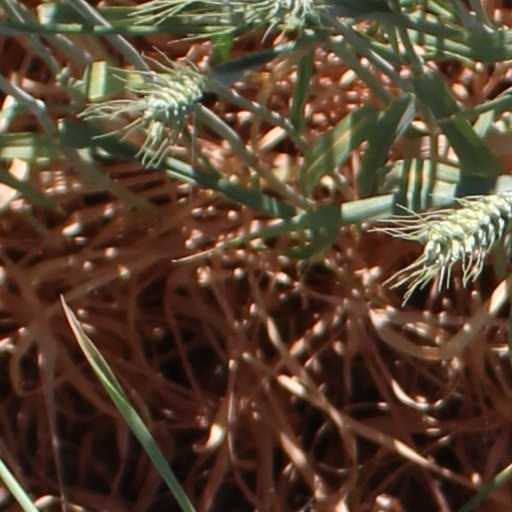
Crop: wheat